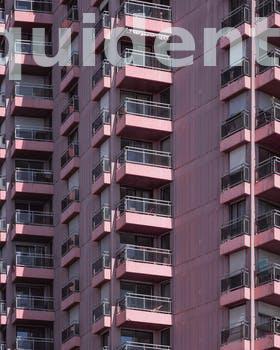
Label: Watermark